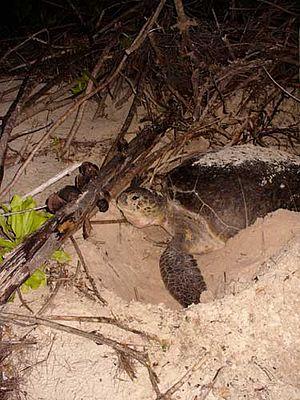
tortue verte